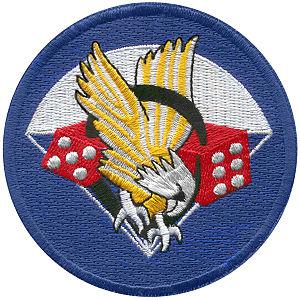
Le 506ᵉ régiment d'infanterie, à l'origine 506ᵉ régiment d'infanterie parachutée, est un régiment d'infanterie légère aéroportée de l'armée de terre des États-Unis. Il est composé de deux bataillons incorporés aux 1ʳᵉ et 3ᵉ brigades de combat de la 101ᵉ division aéroportée. Participant à la plupart des conflits majeurs de l'armée américaine depuis 1942, le 506ᵉ régiment est essentiellement connu par le biais des exploits de sa Easy Company pendant la Seconde Guerre mondiale et leur médiatisation dans la série Band of Brothers, tirée du livre éponyme de Stephen Ambrose.
La Easy Company était la 2ᵉ compagnie du 2ᵉ bataillon du 506ᵉ Régiment d'infanterie parachutée de la 101ᵉ Division aéroportée américaine. S'illustrant dans tous les combats qu'elle a menés de la Normandie jusqu'en Autriche au cours de la Seconde Guerre mondiale, elle a été rendue mondialement célèbre grâce à la série Band of brothers produite par Steven Spielberg et Tom Hanks et tirée du livre éponyme de Stephen Ambrose.